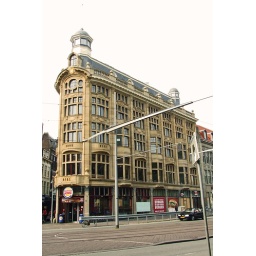
This corner building now holds a Burger King in its ground floor and offices above, but was very pretty.